Music of Miami

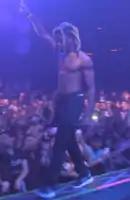
Denzel Curry performing in 2016

Southern rap is a category of hip hop music that arose from the influences of hip hop culture in New York City and California in the late 1990s in cities such as Miami, New Orleans, Atlanta, Memphis, Houston, and Dallas. Miami and Southern Florida are a major hub and driving force for Southern rap. Floridian artists such as Plies, Epitaph, DJ Laz, Trick Daddy, Pitbull, Flo Rida, Stack$, JT Money, City Girls, Carl Lovett, Rick Ross, Trina, Jacki-O, Gold Rush, Pretty Ricky, and 2 Live Crew.